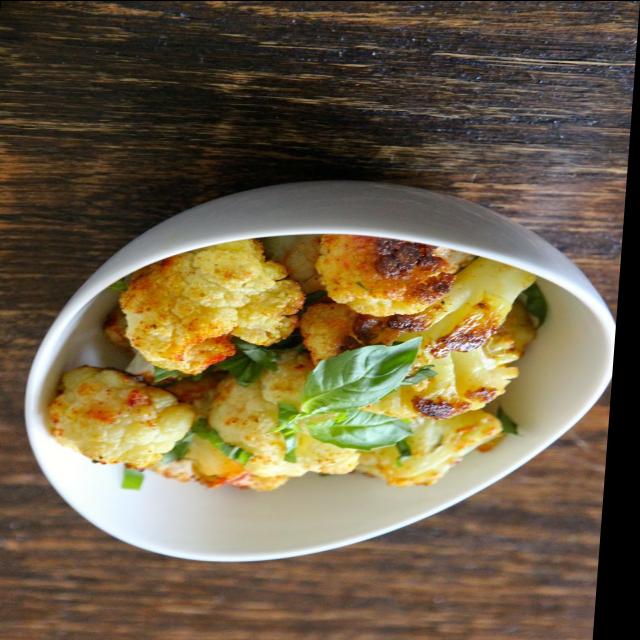
Dish: aloo_gobi